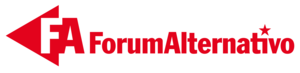
Le ForumAlternatif est un mouvement politique de gauche actif dans le canton du Tessin, en Suisse.